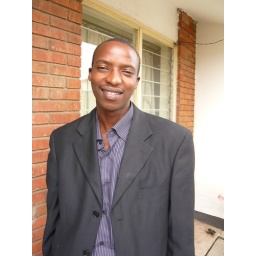
Recent civil engineering graduate from Makerere University, Kampala, now a bright young manager in a public road building programme in Uganda.